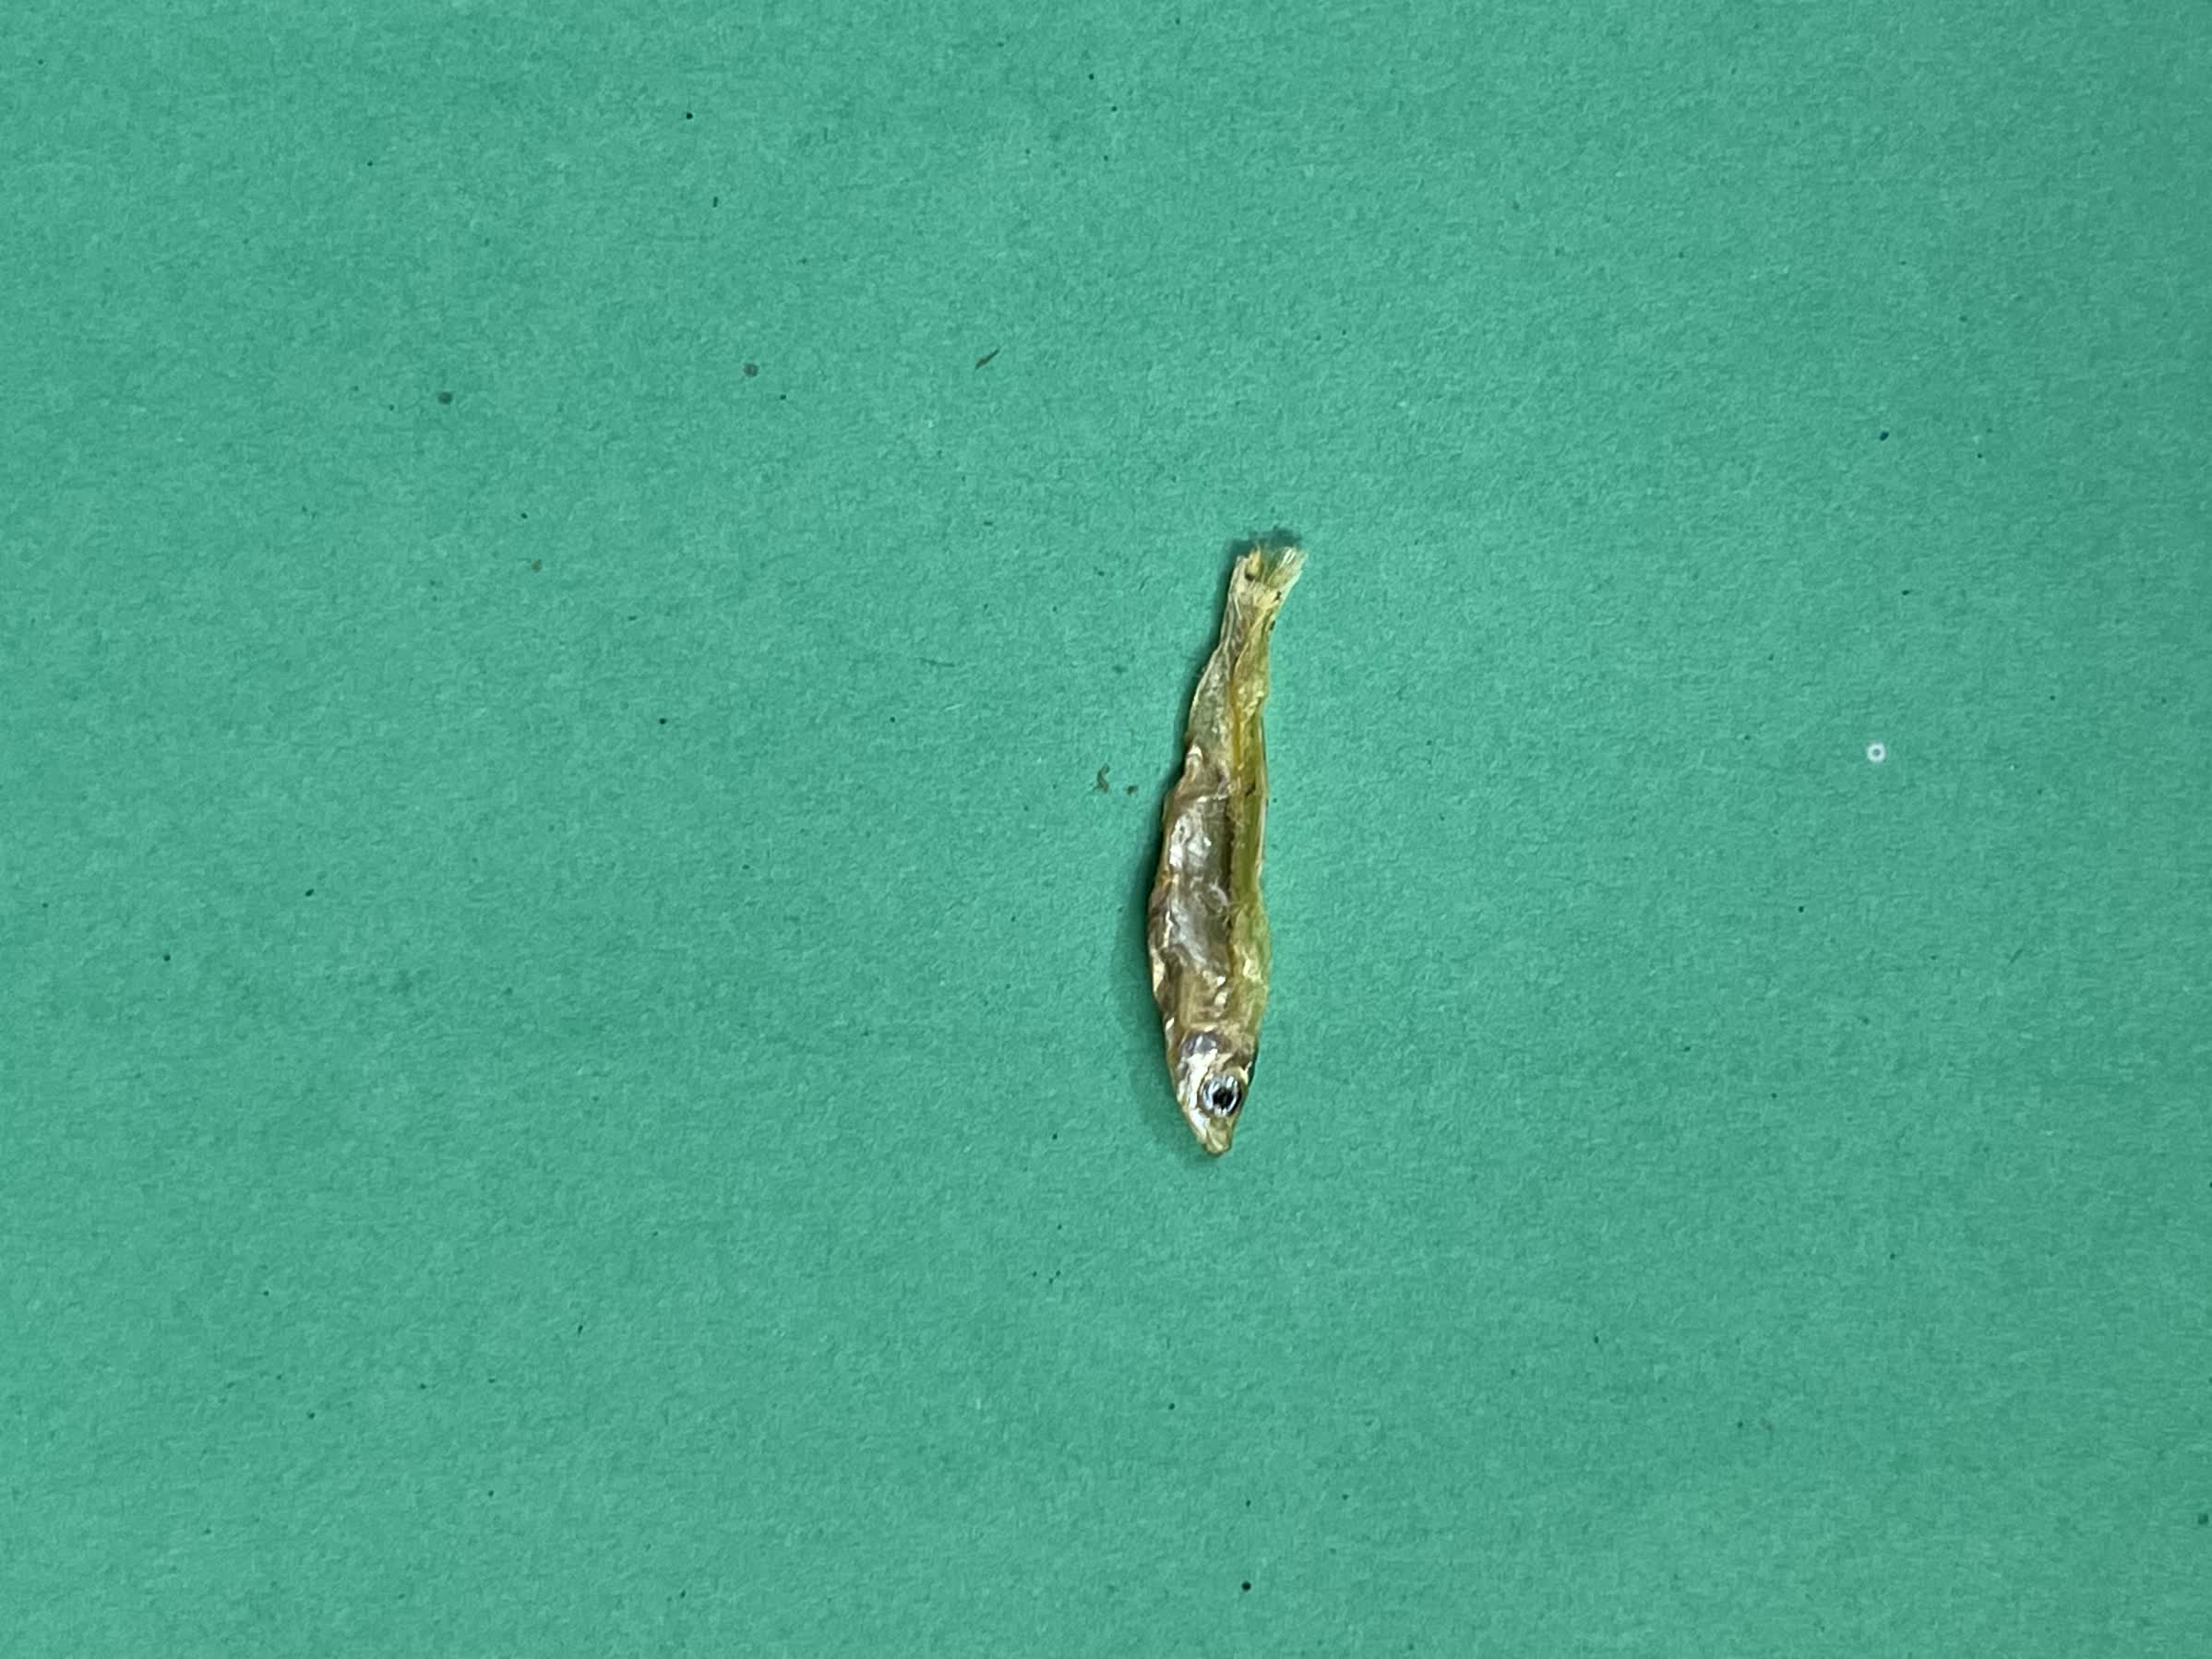
Species: kachki